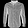
Label: Shirt